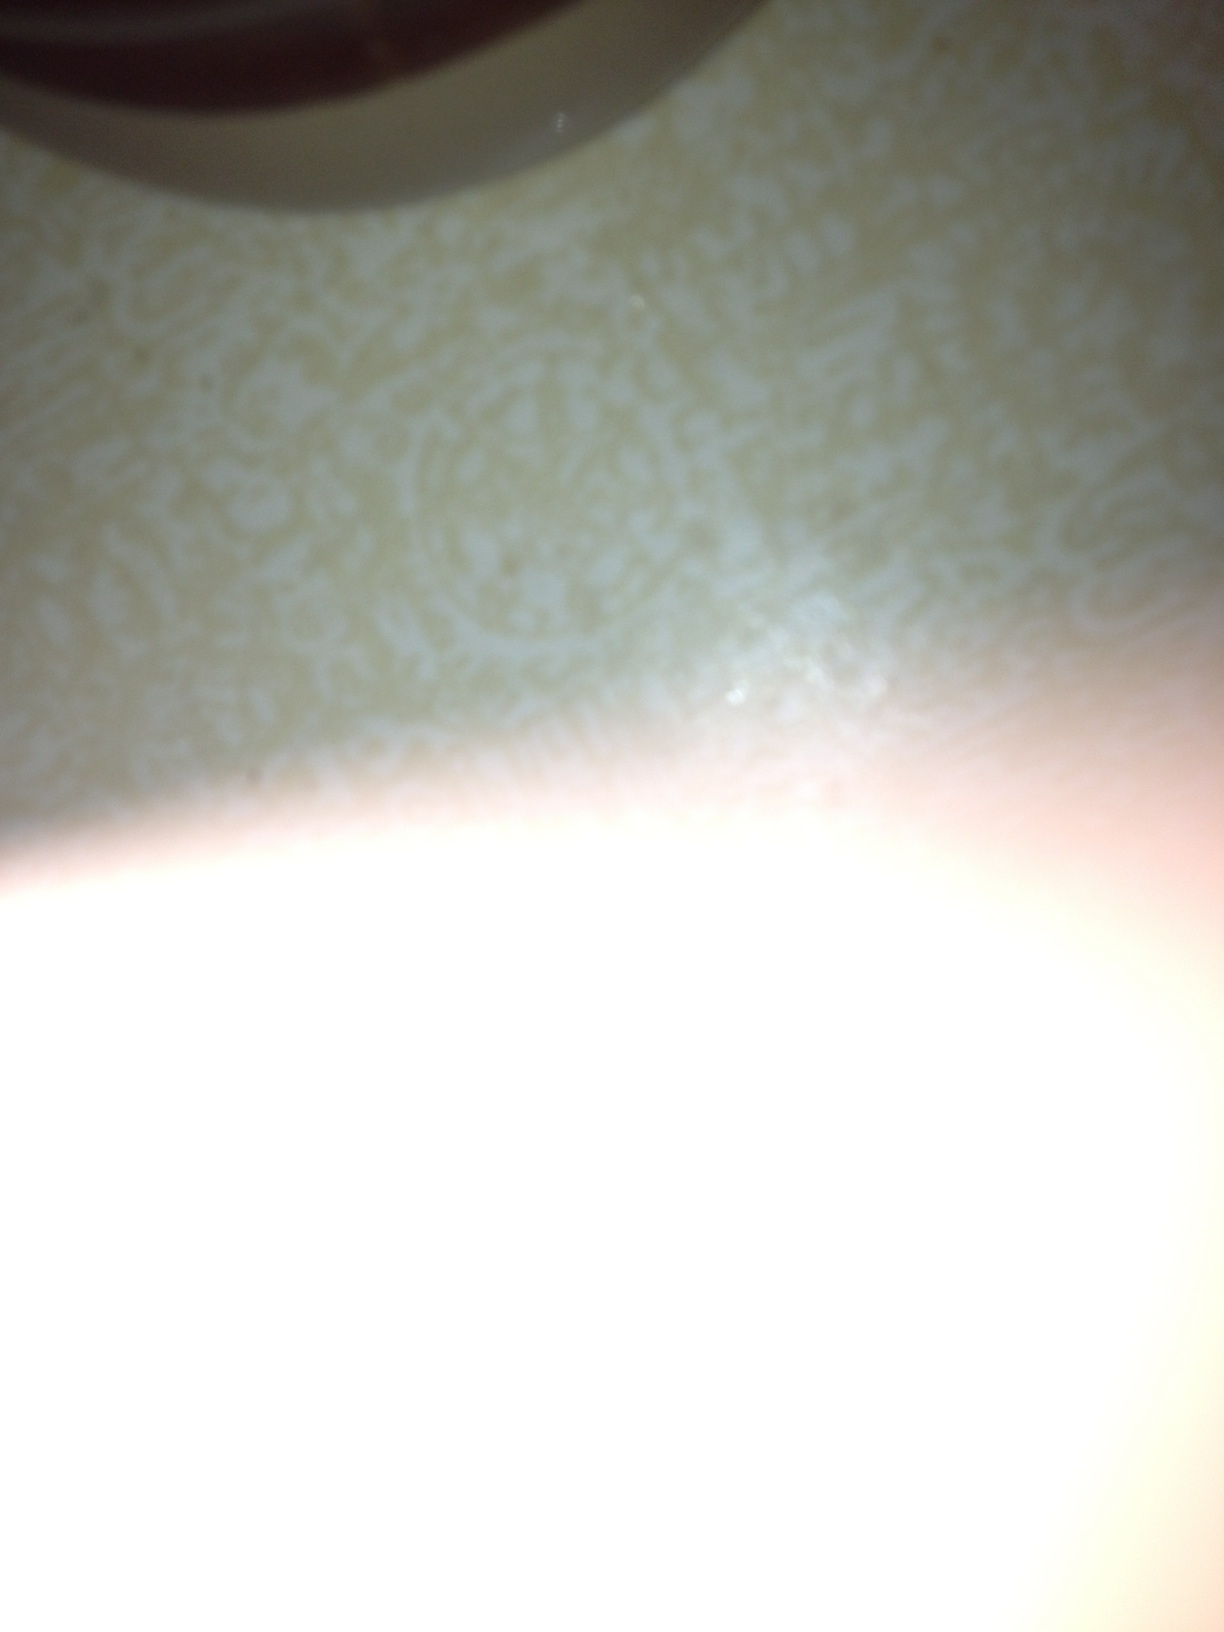Question: What is in that can?
Answer: unanswerable